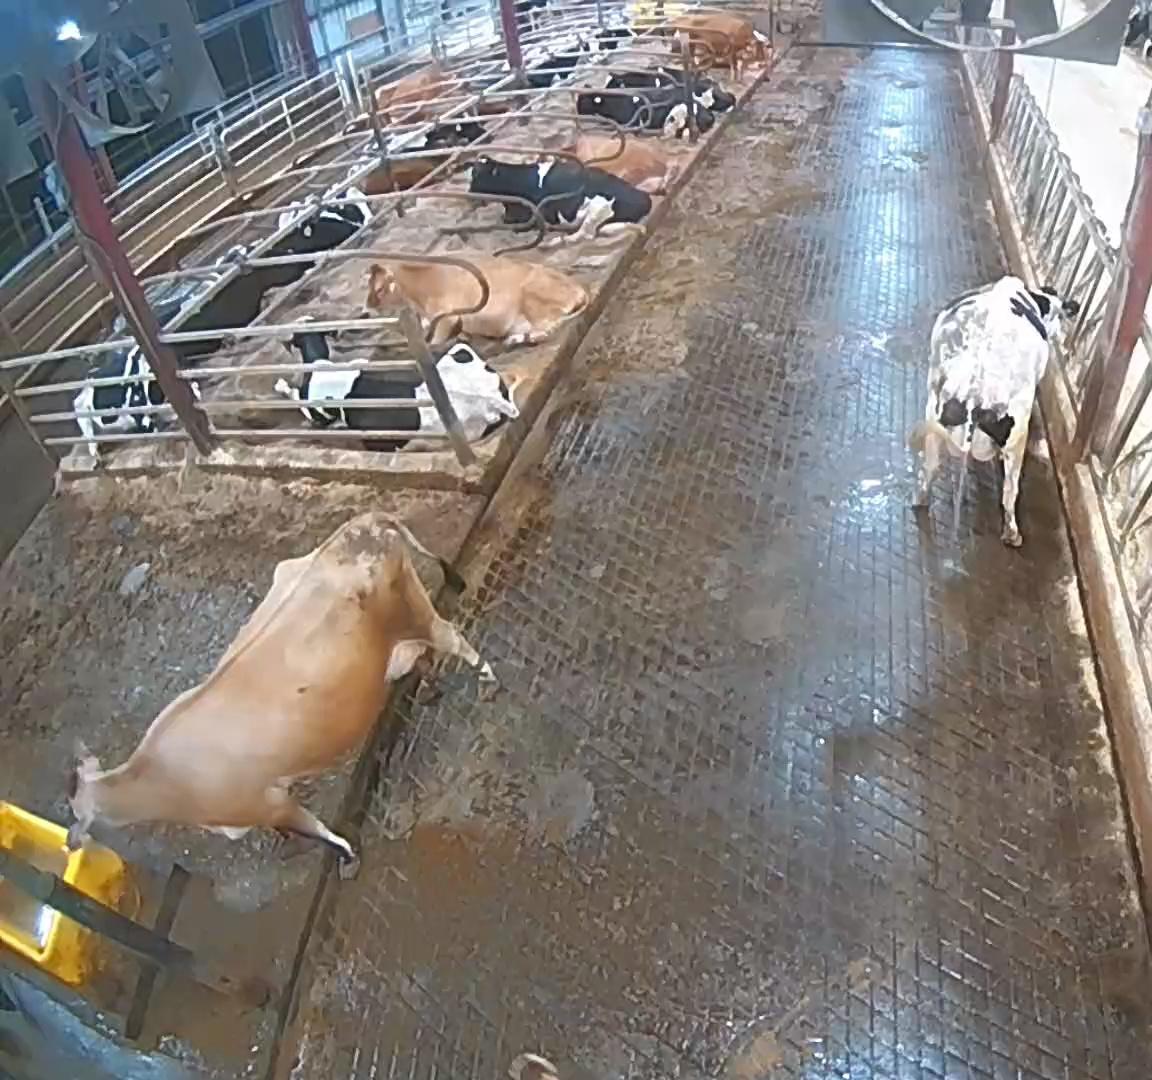
Number of cows: 14